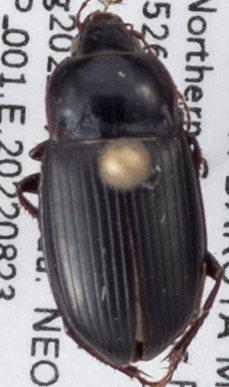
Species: Amara obesa
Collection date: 2022-08-23
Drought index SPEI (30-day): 0.03
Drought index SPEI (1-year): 0.8
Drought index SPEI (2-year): -0.62